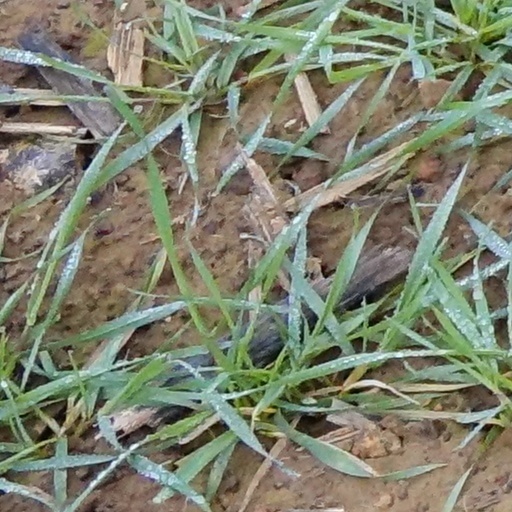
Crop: wheat